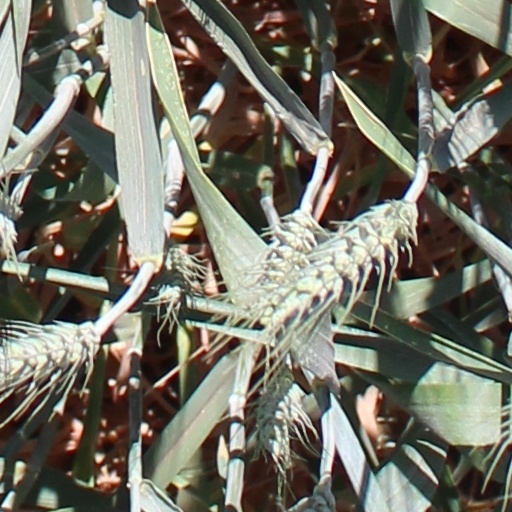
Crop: wheat